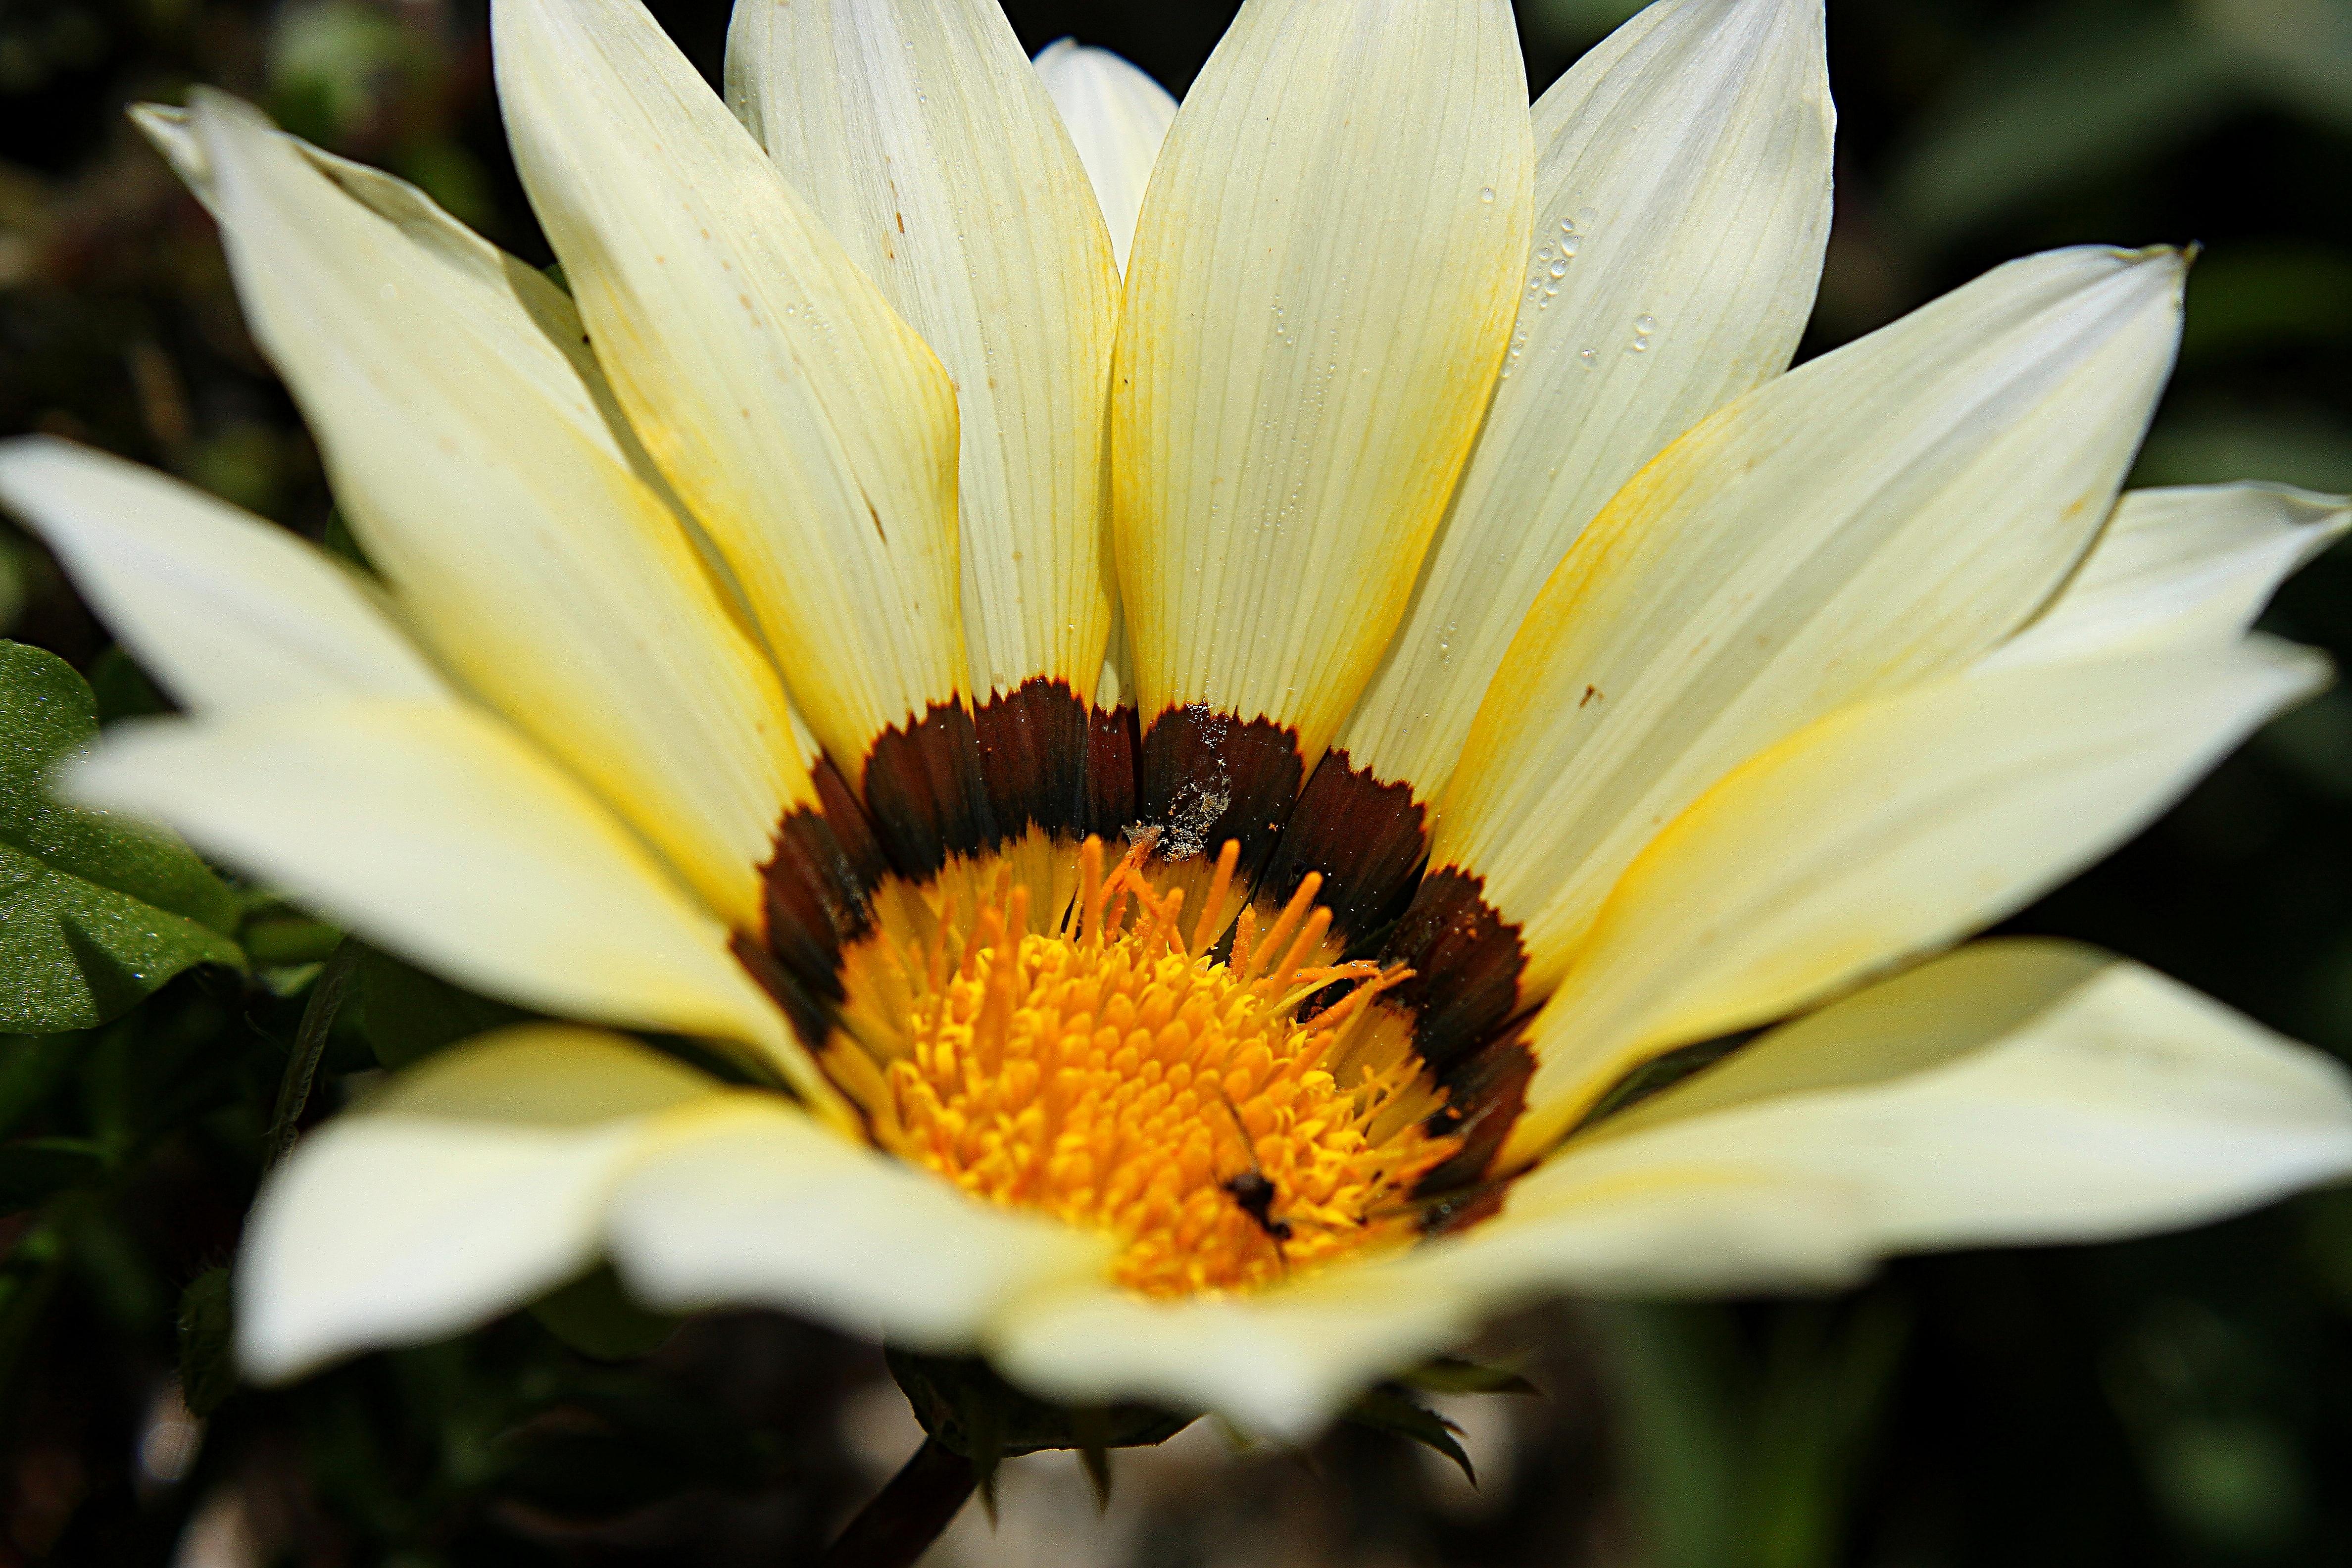
nature, blossom, plant, photography, flower, petal, daisy, botany, yellow, flora, wildflower, close up, ggl1, floresflowers, macrocanoneos500d, macro photography, flowering plant, oxeye daisy, plant stem, land plant